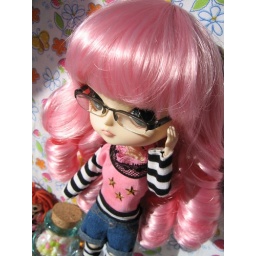
Handmade Tshirt + bag + socks by me :) Trousers is from Bratz clothes